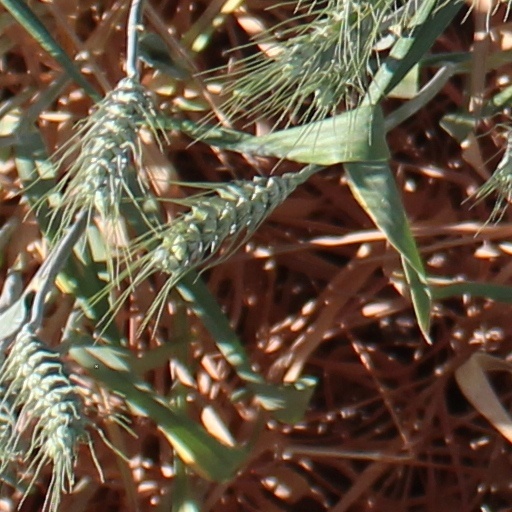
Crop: wheat